Mexican wine

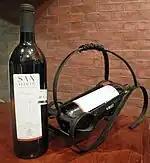
San Fedele bottle of Bissolotti Winery.

The Parras Valley in Coahuila has held its Feria de la Uva y el Vino (Festival of Grapes and Wine) since 1945, centered on the town of Parras de la Fuente. The event showcases the area's wines as well as other local products such as handcrafts, candies, denim clothing and food. This event is generally held in June.